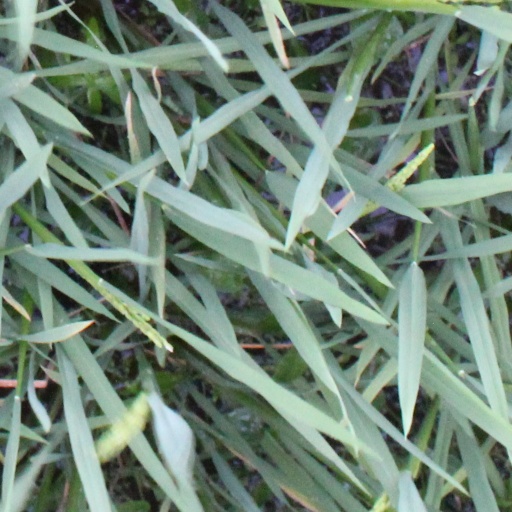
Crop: rice